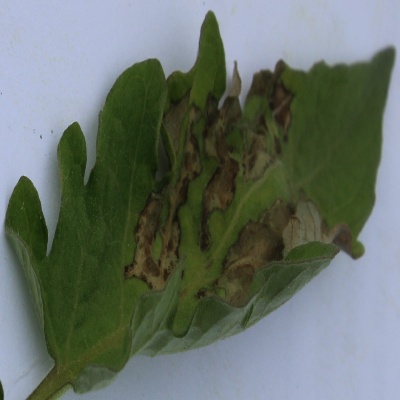
Crop: Tomato
Condition: leaf blight